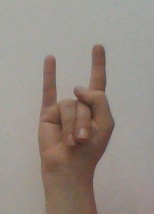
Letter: la